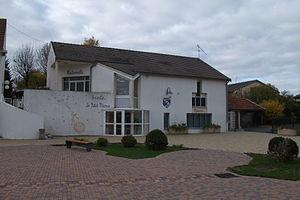
Mairie et école de Bouy.
Bouy est une commune française, située dans le département de la Marne en région Grand Est. Bouy fait partie du canton de Suippes et de l'arrondissement de Châlons-en-Champagne. Ses habitants sont appelés les Busons.